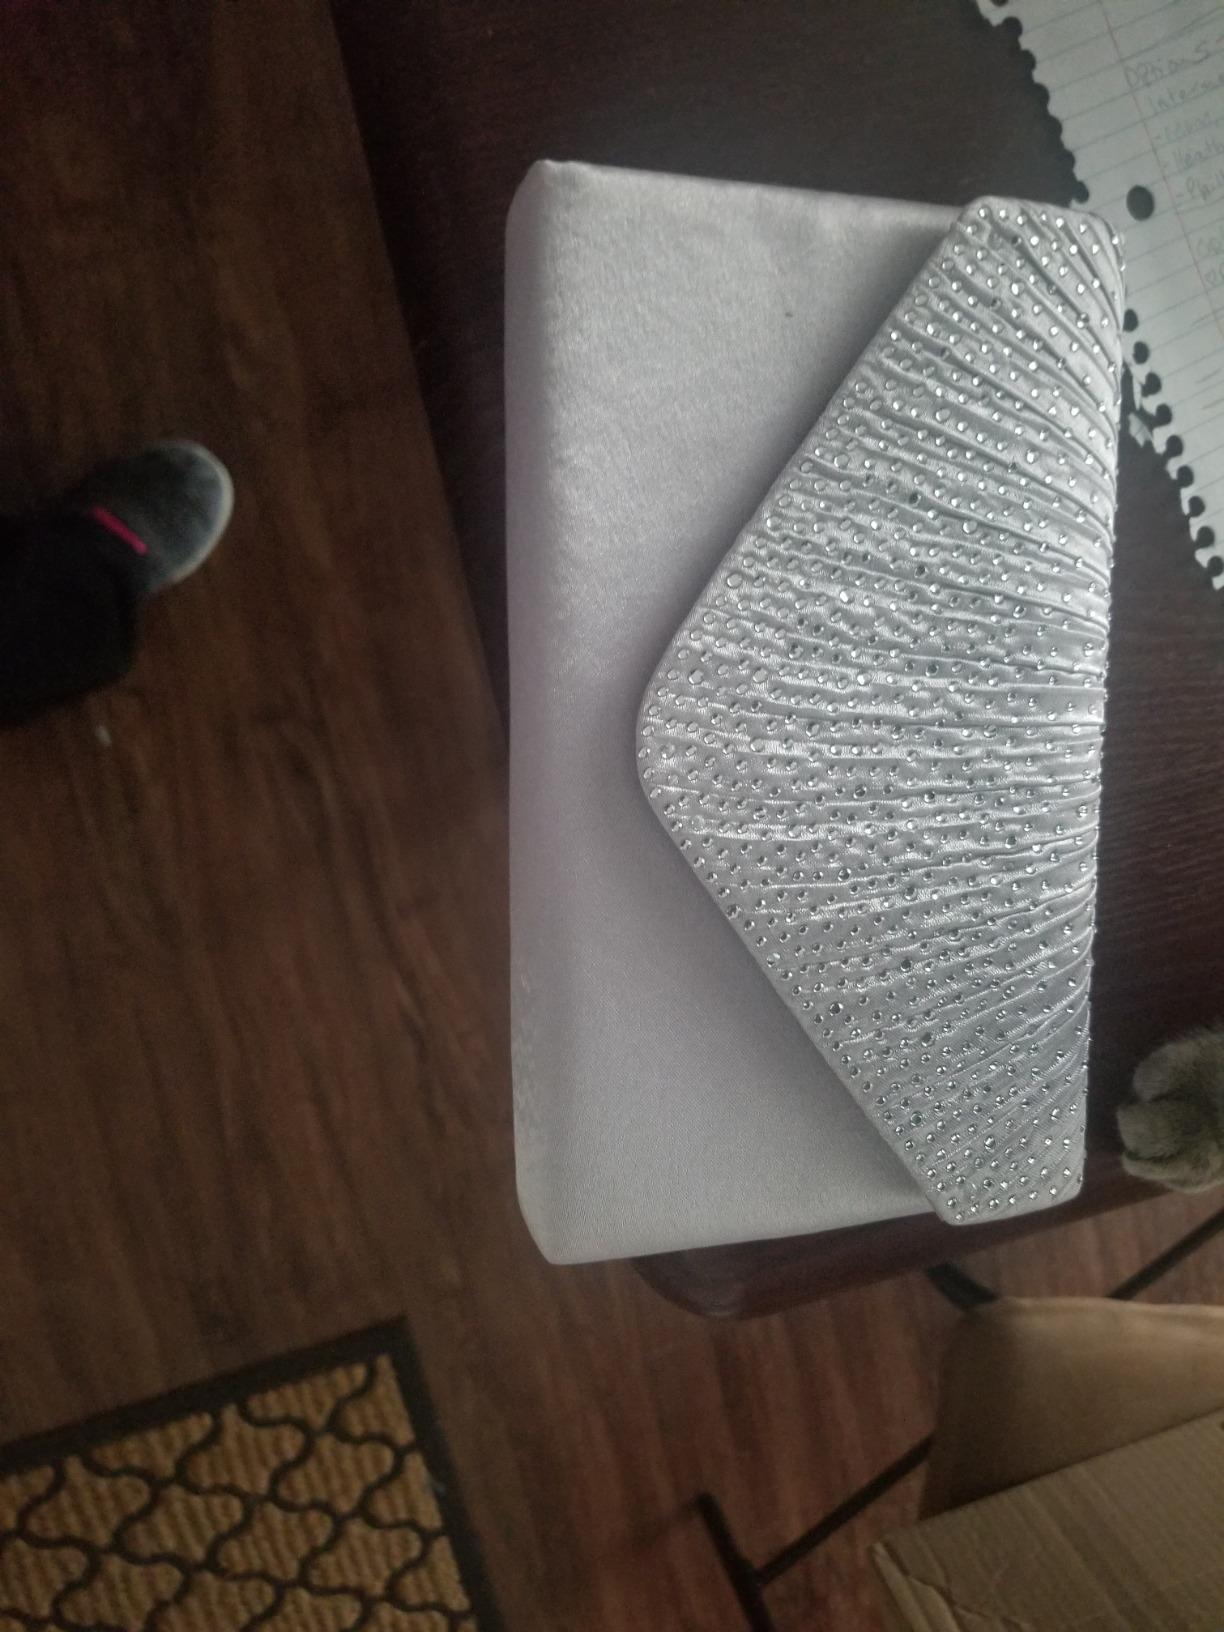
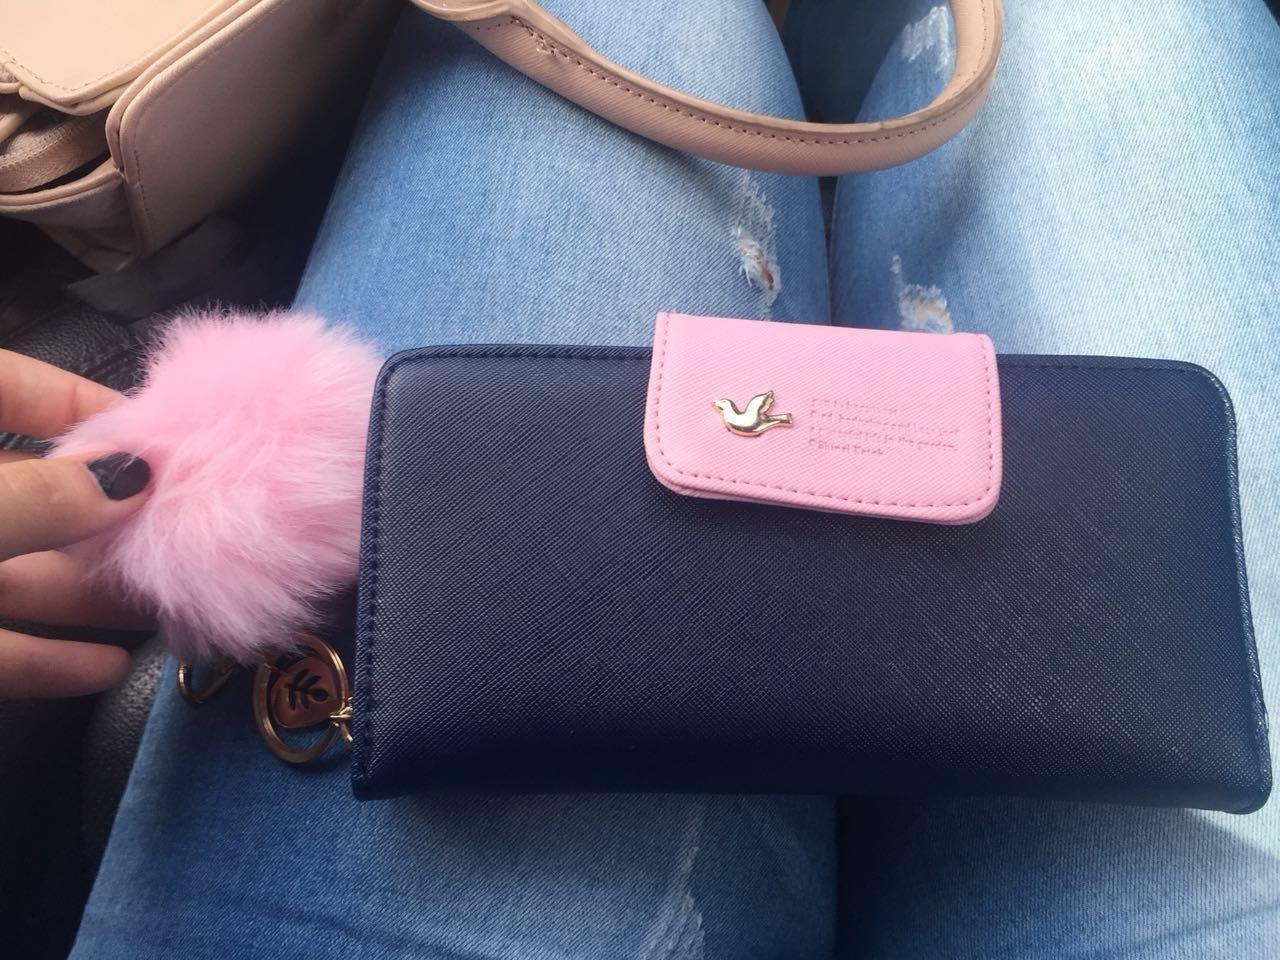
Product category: accessories_handbag
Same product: no